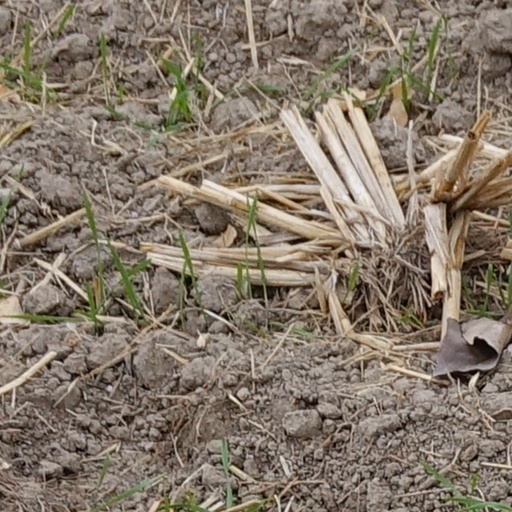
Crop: wheat